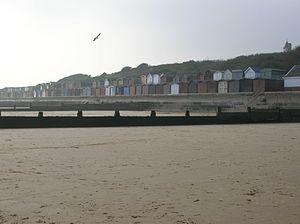
Frinton-on-Sea est une petite ville résidentielle balnéaire du district de Tendring dans l'Essex, en Angleterre. Elle fait partie de la « paroisse de Frinton et Walton ».